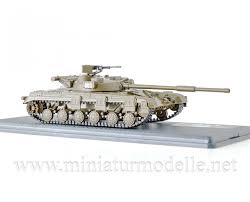
Label: Tank